Gallery of the Sistine Chapel ceiling

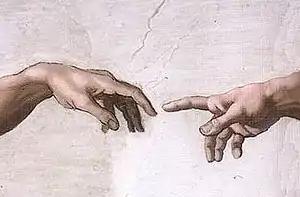
The iconic image of the Hand of God giving life to Adam

The Sistine Chapel ceiling, painted by Michelangelo between 1508 and 1512, is one of the most renowned artworks of the High Renaissance. Central to the ceiling decoration are nine scenes from the Book of Genesis the most famous of which is "The Creation of Adam", the hands of God and Adam being reproduced in countless imitations. The complex design includes multiple groups of individual figures, both clothed and nude, allowing Michelangelo to fully demonstrate his skill in depicting a wide variety of human poses, and has since served as an enormously influential reference for other artists.